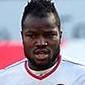
Age: 26